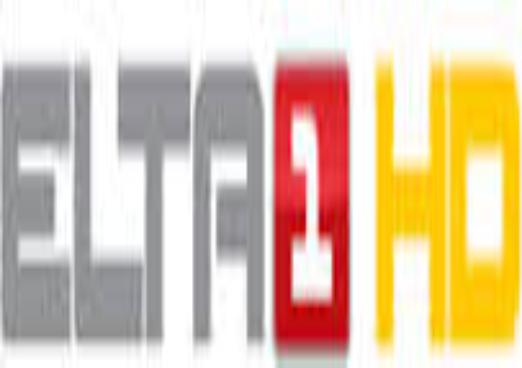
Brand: Elta
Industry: Leisure